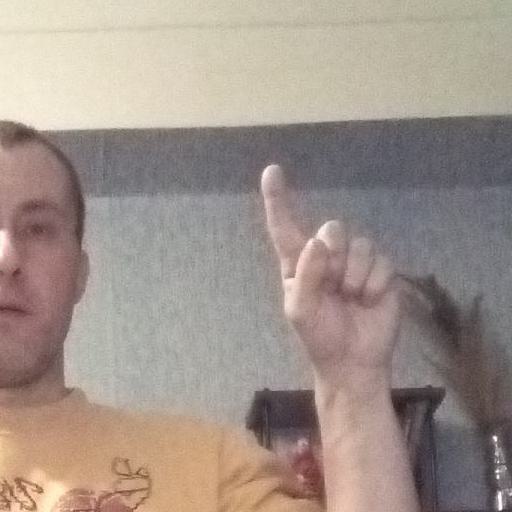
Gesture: one